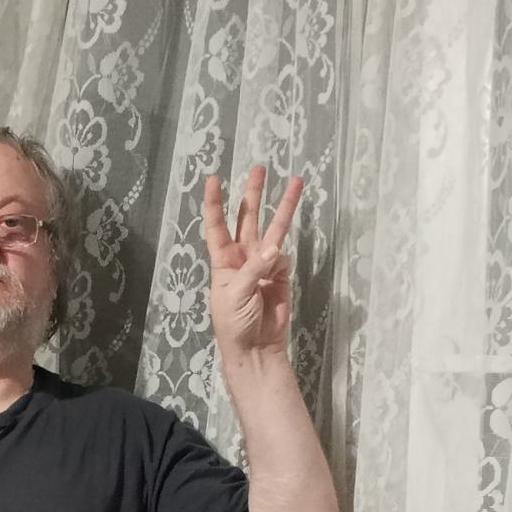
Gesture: three